Thomas Liao

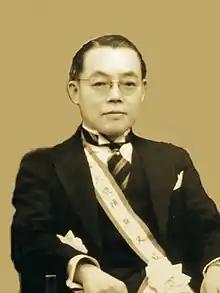

Thomas Liao (22 March 1910 – 9 May 1986) was a Taiwanese independence activist and founding leader of the .